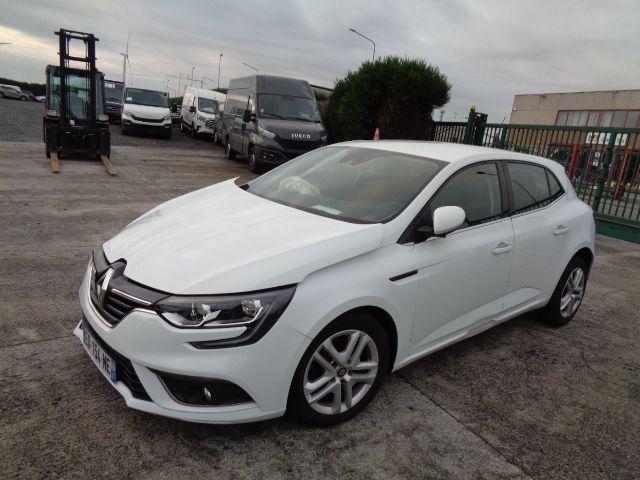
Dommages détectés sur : capot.
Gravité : mineur